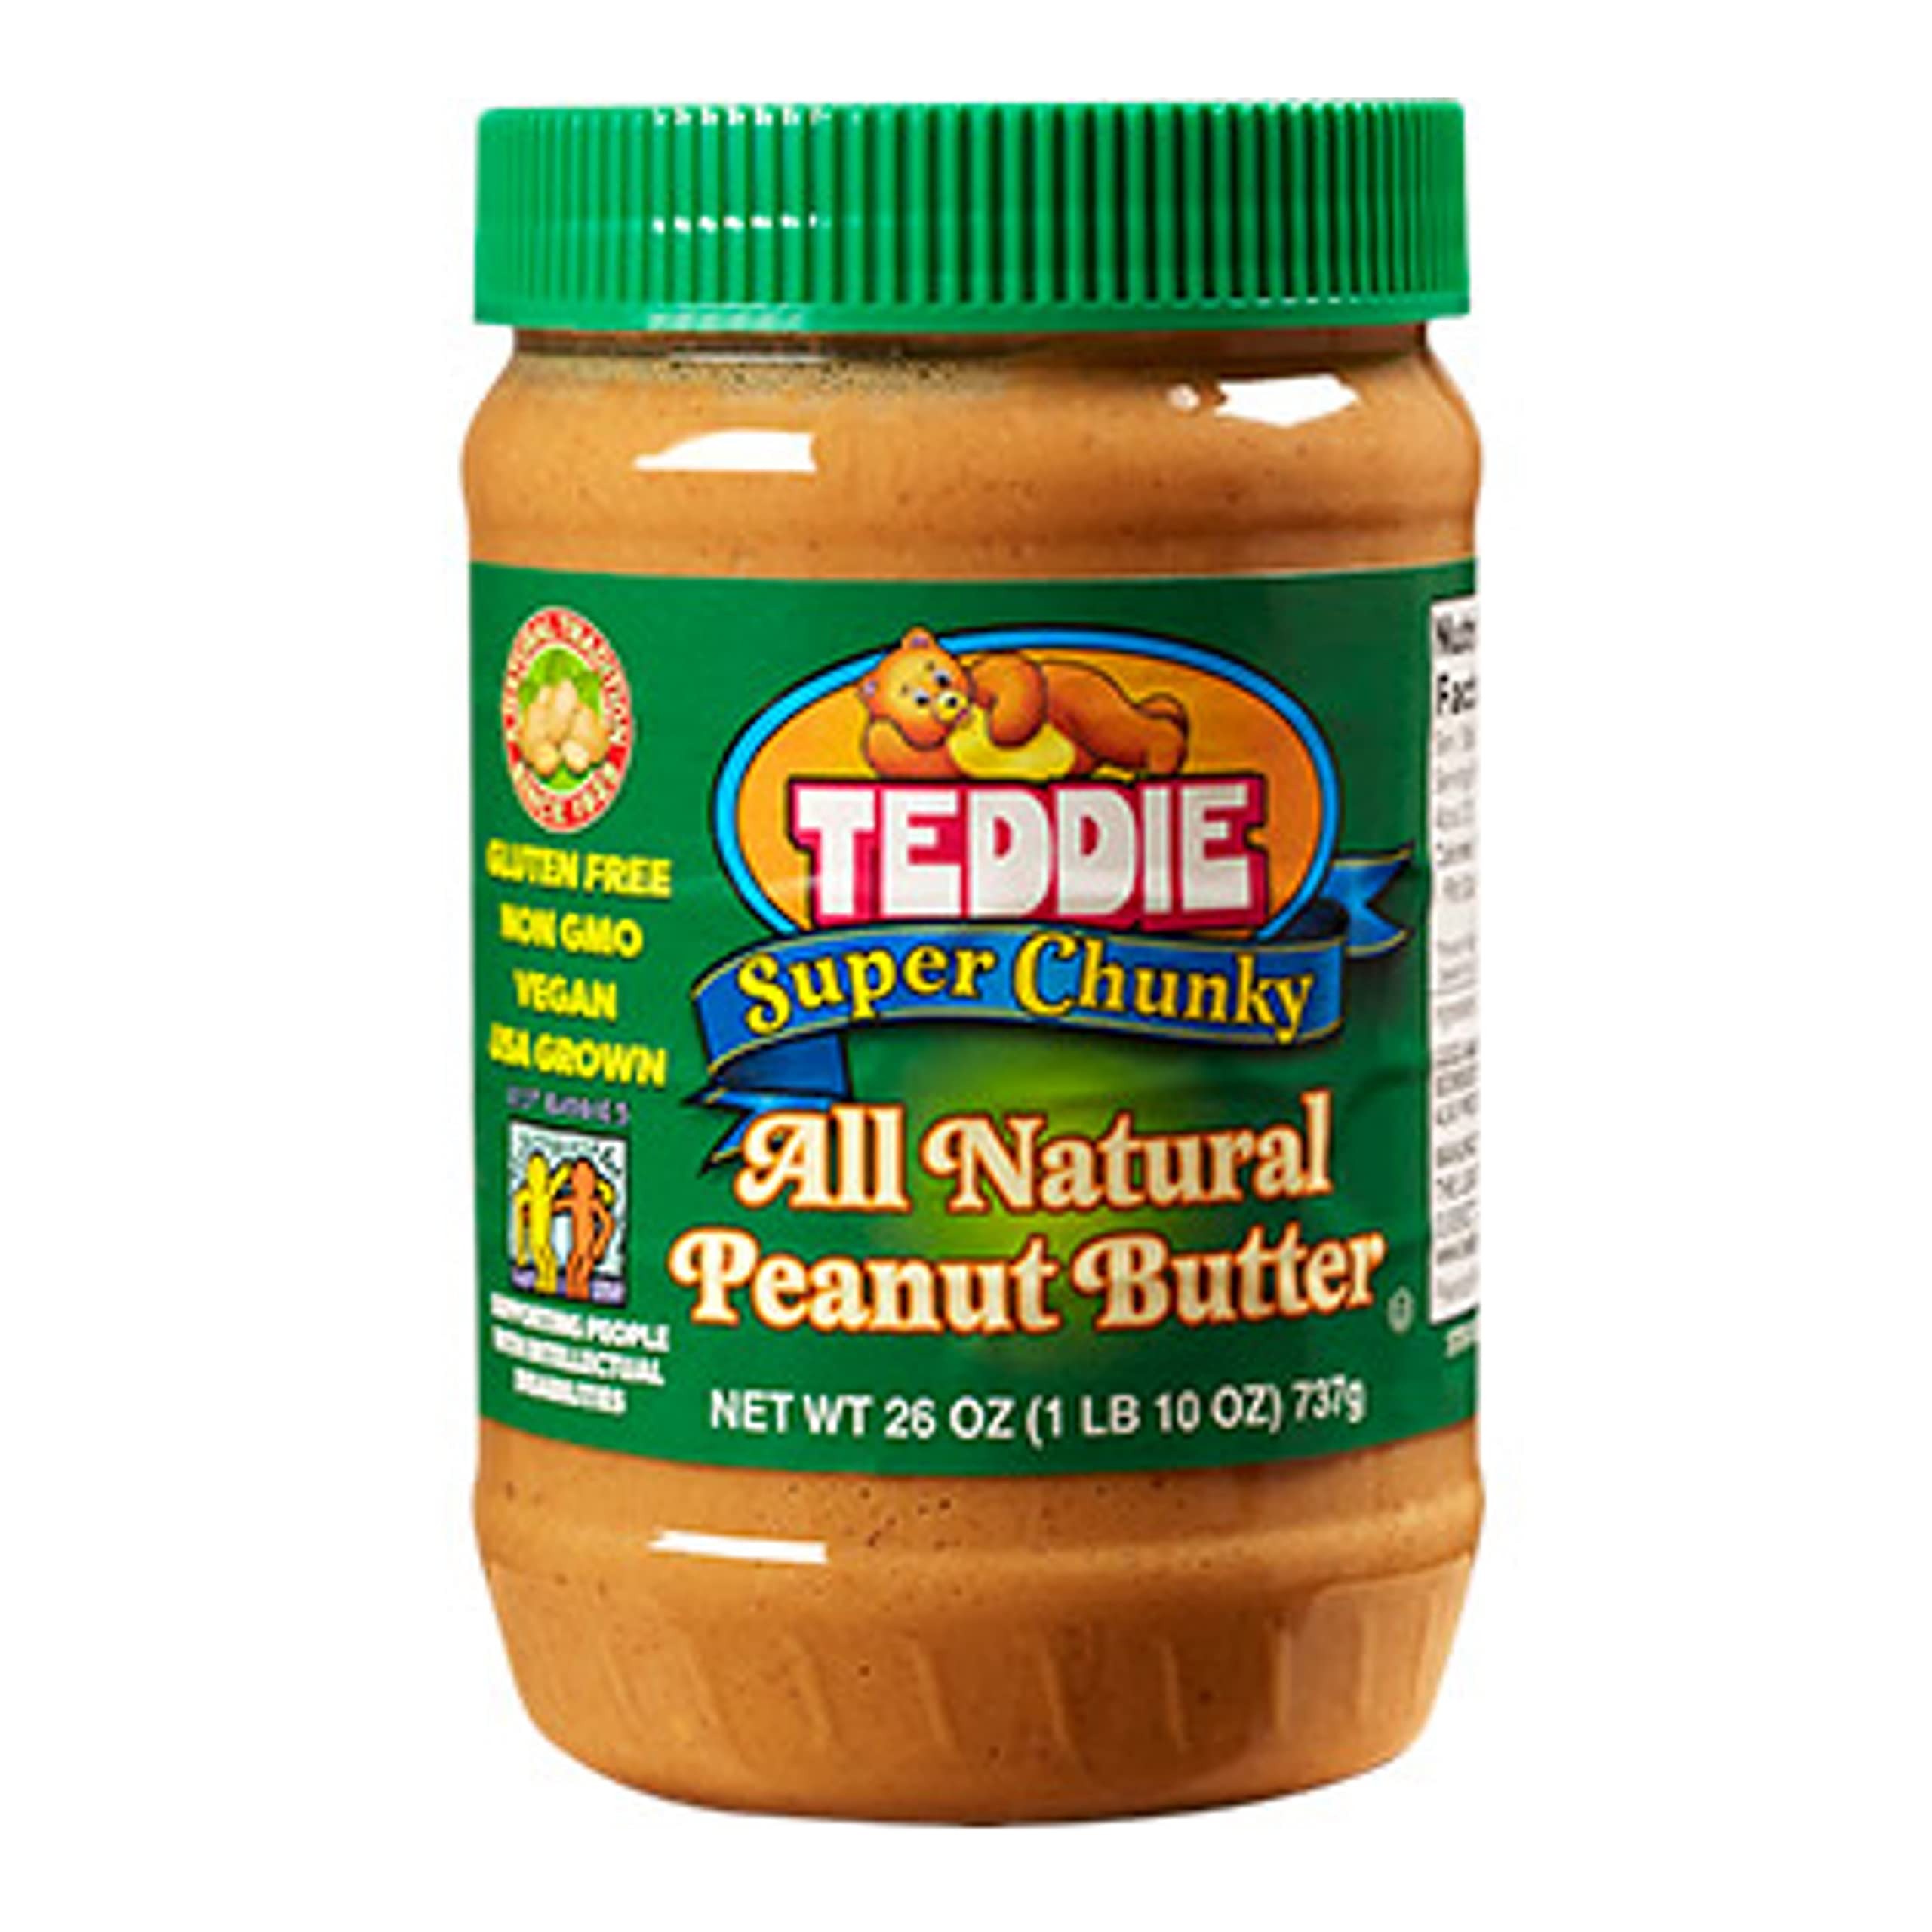
Item Name: Teddie All Natural Peanut Butter, Super Chunky, Gluten Free & Vegan, 26 Ounce Plastic Jar (Super Chunky, 26 Ounce (Pack of 1))
Bullet Point 1: CHUNKY CHUNKY - Ideal balance of chunks to smooth for the best bite each time
Bullet Point 2: ALL NATURAL - Naturally made, naturally delicious! Teddie Peanut Butter is how peanut butter should be
Bullet Point 3: MADE IN USA - Help keep the community going by supporting Teddie! Made in Everett, MA, our products are grown in the USA
Bullet Point 4: DELICIOUSLY SPREAD - Load up on sandwiches, recipes, right off the spoon! Any way to enjoy peanut butter, Teddie is there for you
Bullet Point 5: GLUTEN FREE AND VEGAN - Perfect and safe choice for those with dietary needs and active lifestyles
Value: 26.0
Unit: ounce

Price: 15.675